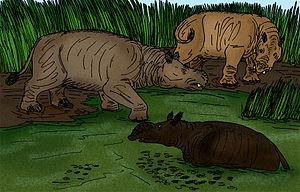
Les Amynodontidae constituent une famille éteinte de mammifères périssodactyles qui ressemblaient aux hippopotames dont ils avaient la taille et l'allure ; comme eux, ils ne portaient pas de cornes et se nourrissaient de plantes aquatiques.